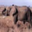
Label: elephant